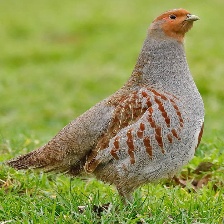
Species: GRAY PARTRIDGE
Scientific name: PERDIX PERDIX
ImageNet parent category: partridge